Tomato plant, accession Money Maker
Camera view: vertical (180 deg); turntable rotation: 120 degrees
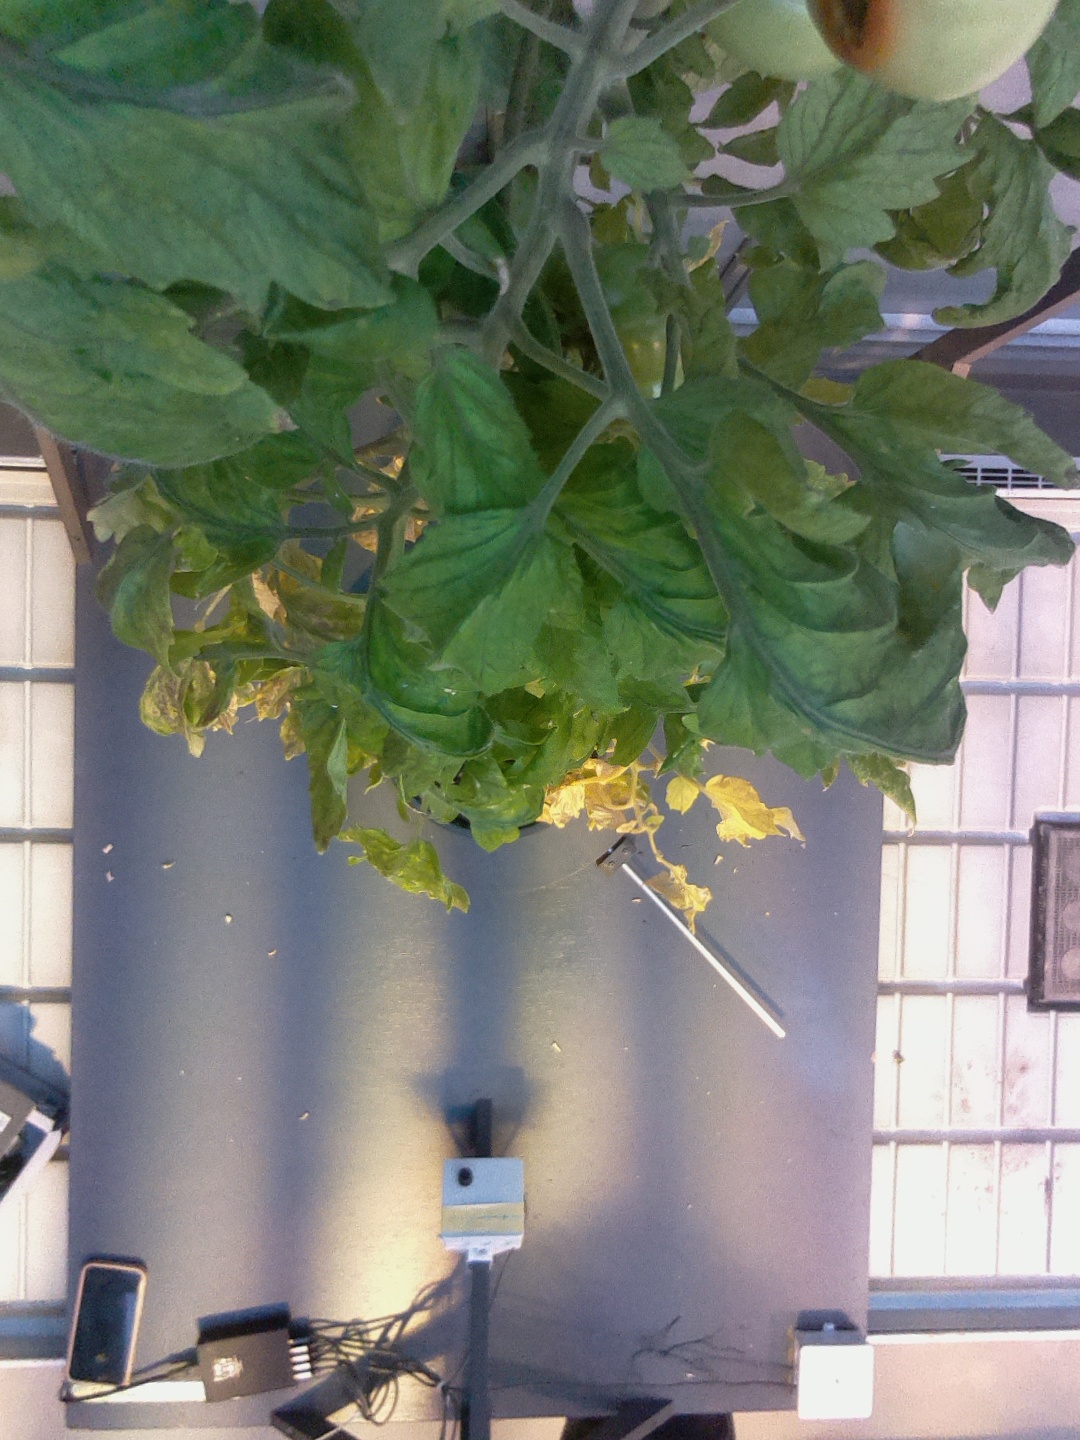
BBCH growth stage 79: 90% -100% of final fruit size